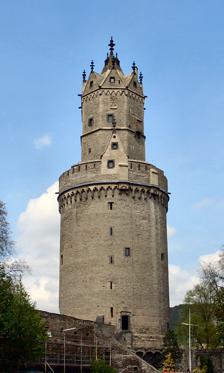
Building: Round Tower, Andernach
Country: Germany
Year built: 1453
For the Round Tower in Copenhagen, see Rundetårn . 50°26′27″N 7°23′46″E / 50.44075°N 7.39622°E / 50.44075; 7.39622 The Round Tower in Andernach from the south-southeast, 2005 The Round Tower ( German : Runder Turm ) is a large defensive tower in Andernach , Germany, the town's keep and schauinsland (literally "look into the country"). The castle and the town walls were called that because they provided a far look into the surrounding country to see enemy troops approaching in time. It dates to the 15th century, and was a former watch tower in the town fortifications at the northwest corner of the medieval town wall. History The tower was built under the direction of the town council of Andernach in the period before 1440 (round lower section, first mention in the construction records) and from 1448 to 1453 (octagonal upper section) as a fortified watch tower within the town fortifications and known as the Rondentorne . It was probably erected on the site of the northwest corner tower of the Roman castellum or another, smaller, earlier structure. The builder in charge of the second phase of construction was municipal master builder, Philipp Preudemann (Philips Preudeman). Whether he also acted as the architect is not known. Over the course of its history, the name of the tower varied from ronder thurn in the 17th century, Runder Thurm in the 18th/19th century and then Runder Turm thereafter. Master carpenter Johann was responsible for all the woodwork, including the installation and removal of the treadwheel operated cranes; Master Engel (Enggel) was the local smith. All the ropes and cables came from the workshop of Klaus von Mendig (Claise van Mendich) and Christian von Düsseldorf (Kirstgain van Duysseldorp). Other masters named were Heinrich Schönbel (Henrich Schoinboil), Arnold von Lieser (Arnolden van Leser) and Johann Meyener. Even one name of the otherwise unnamed journeymen, workers, servants and assistants has been recorded: "In derselven wochen hait geoppert Peter Attenderngin 3 dage, y den dag 6 schillinge, macht 1 mark 6 schillinge." ("In the same week (the week 3–8 September 1453) Peter Attendernchen had worked for 3 days as an odd-job man, each day for 6 shillings, which makes 1 mark, 6 shillings") . The outside tower walls used to be plastered and coloured with a whitish to dark yellowish (ochre) paint to underline the architectonic structure. Rests of the plaster and paint could be found until the mid-19th century. According to recent findings, the cylindrical substructure may have been started well before 1440, i.e. as early as 1412 to 1415 (according to Dr Manfred Huiskes). There are indications of this in the detailed master builder's accounts of this period, which have been handed down, about lively building activity on a new tower of an unnamed position. After that, the round substructure that gave the tower its name could have stood for 30 years without an extension. A roof repair on the tower in 1442 after storm damage indicates a very advanced or finished tower and thus an earlier start of construction before 1440, in addition to the differences in the design of the friezes and embrasures of the substructure to the superstructure as well as the lack of stonemason's marks there. Only rectangular embrasures were used in the substructure, while so-called keyhole embrasures were also used in the top. After some work in 1446, the tower was further built in 1448 with the octagonal tower. For this purpose, a construction double gantry crane was moved onto the finished tower base and used until 1452. In 1453, the last year of construction, a Göpelwerk at the foot of the tower transported the last materials upwards. With the laying of the tuff slabs of the roof, the main work was completed (around 15 November 1453). The mighty defence tower was certainly intended as a municipal and civic counterpart to the erzbischöfliche kurkölnische Burg in the southeast, a clear symbol of renewed civic consciousness, also in view of the citizens' uprisings against the elector from 1357 to 1367. This was underlined by its position in the western city wall 50 metres north of the former Kölnpforte, through which the respective elector was only allowed to enter the city according to protocol. Despite a strained financial situation, the funds were raised by the citizenry, i.e. not only by the ruling class, but by a large number of the citizens, deliberately without a contribution from the reigning Cologne Archbishop Dietrich II of Moers . Because of the political and financial pressure the archbishop was under (including the mortgaging of the city, Soester Fehde 1444-1449 and others), the timing was favourable in this power vacuum. Its enormous height of 56 metres, which allowed a wide view of the Rhine valley, and the presence of a turmer (tower piper), especially in the 15th, 16th and 17th centuries, ensured that the tower was constantly on guard. In addition to guarding and fire watch duties, the turmer also "blew" (reported) incoming ships for Rhine customs duty . A preserved council record from 24 August 1515 shows how the new tower guard named Blasius was introduced into office. In addition to the right to live with his mother, two wagons of firewood and the clothing of a town servant, he received a Goldflorin salary per year. He had to carry the tower key with him at all times. Several hook rifles , field snakes were placed on the upper floors or on the battlements, and other defensive material (oil, pitch, stones, powder) was stored in the rooms. During this time, the chamber in the base (dungeon, "deustere kamer") functioned as a prison. The most famous inmate was the nobleman Gerlach Hausmann von Namedy in 1509, the most powerful man in the town at the end of the 15th century, Schöffe from 1477 to 1509 and mayor several times, who was always elected for only one year at that time. Its role as a defence tower became clear in the Truchsessian or Cologne War of 1583-1589 against the Elector Gebhard of Waldburg-Trauchburg , Truchsess of Waldburg , who had converted to Protestantism, and whose troops tried in vain to enter the city fighting on the Catholic side through the Cologne Gate. In the night of 30 April to 1 May 1689, the tower withstood an attempted blast by the retreating French troops of Ludwig XIV , thus demonstrating its stability. What remained was an excavation on the western field side of the tower about 1.20 m deep and the size of a small car. In the following period, parts of the tower slowly deteriorated, pieces of the wall broke out of the parapet of the battlements. Around the middle of the 19th century, the tower was also to be demolished in the course of major wall demolitions, to which the "Kölner Pforte" (Cologne Gate) and the "Kirchspforte" (Church Gate) and "Schafspforte" (Sheep Gate) fell victim, but this was prevented. In 1880, major renovation work was carried out, and the old city coats of arms made of tuff were replaced with new ones, although they were inserted vertically instead of at an angle and unpainted. On 17 August 1922, the youth hostel , previously housed in the keep of the town castle from 1911 to 1922, was established in the Round Tower. On 11 March 1945, during the last days of the Second World War, the stone helmet was damaged by shelling, but further damage was averted. It was not until 1952 that the damage was repaired. Instead of the flagpole, a cross flower made of Mendig basalt, weighing twenty hundredweights, was placed on top of the helmet, as it was possibly also used as a roof attachment in 1453; the cross flowers on the eight gables and four dormers were also renewed. In 2003, the large tower, as a place of remembrance of the town and its history, received a very extensive renovation for its 550th anniversary (including parapet and floor covering of the battlement, battlement house, outer masonry) and now appears in new splendour. On the occasion of the anniversary, a special exhibition "550 Years of the Round Tower" was held in the City Museum from 18 May to 7 December 2003, and a booklet in glossy print on the subject was published. In July 2010, Hall 1 (boys' hall, lowest floor in the octagonal tower) of the former youth hostel was refurbished as a youth hostel museum room. References